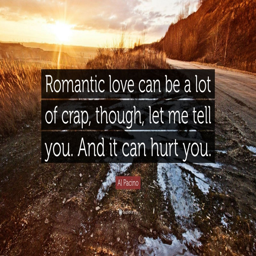
person can be a lot of crap , though , let me tell you .